Crouch End

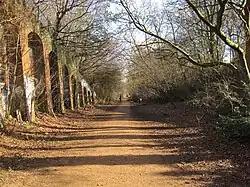
The Parkland Walk runs through Crouch End

The Parkland Walk is a shared use path that runs along the southern rim of Crouch End; it follows the course of the railway line that ran between Finsbury Park and Alexandra Palace, through Stroud Green, Crouch End, Highgate and Muswell Hill.